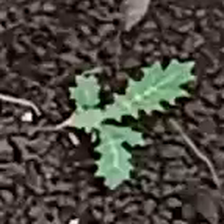
Weed species: Dwarf_cassia_(Chamaecrista pumila)